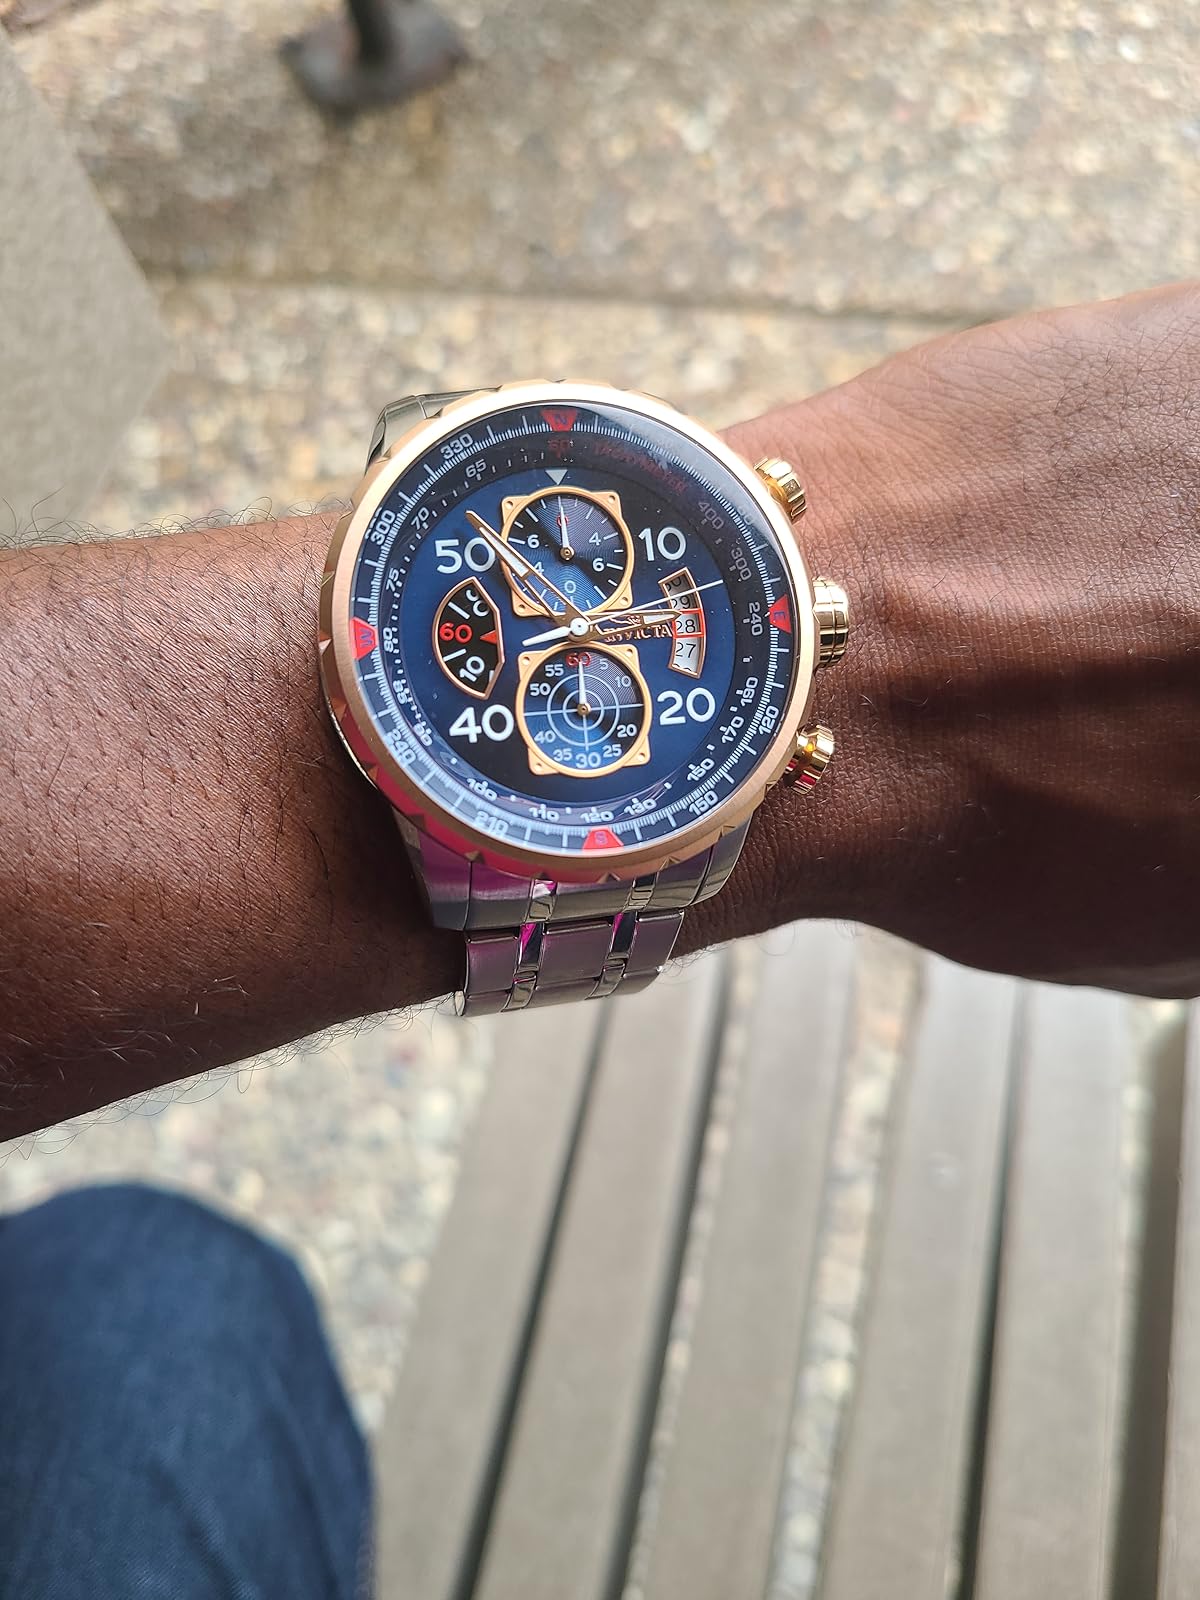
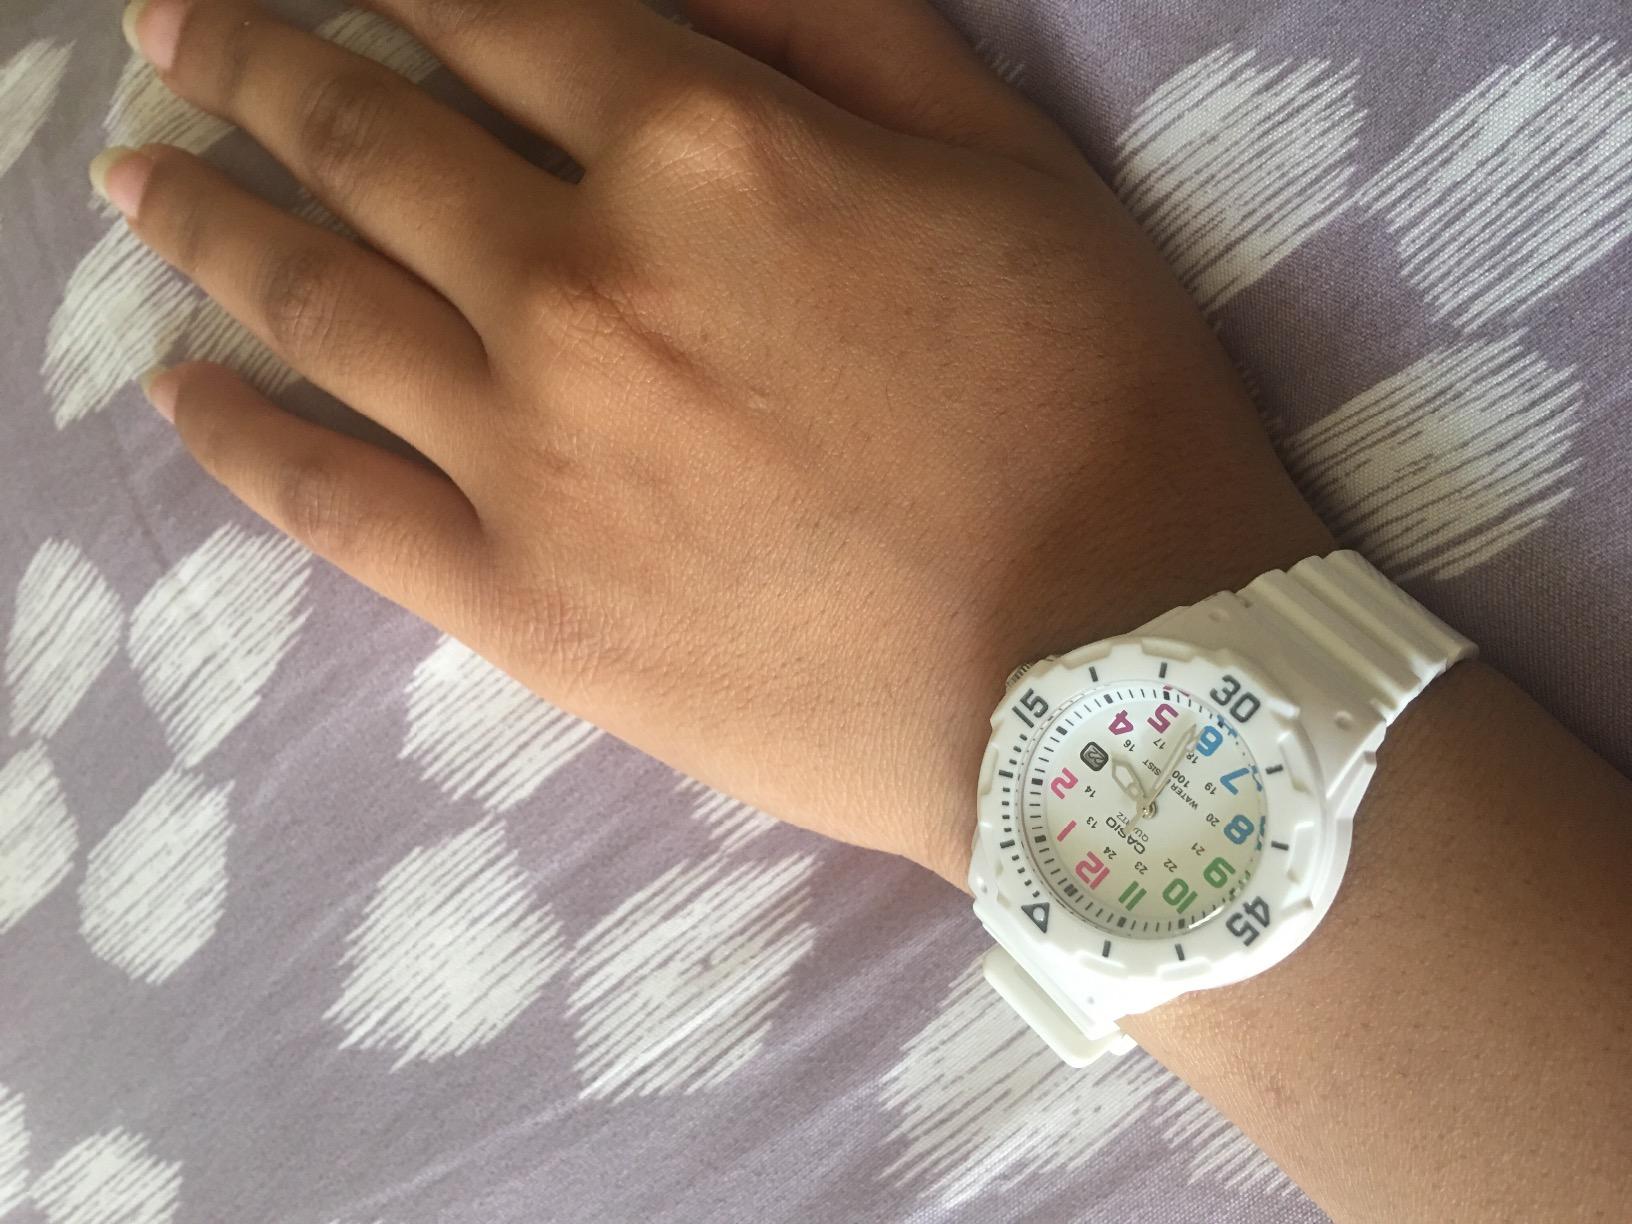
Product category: accessories_watch
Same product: no